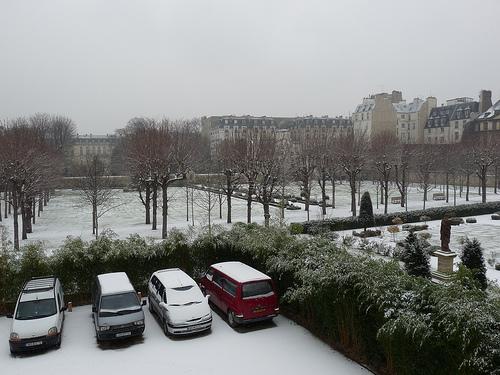
Weather: snow or frosty